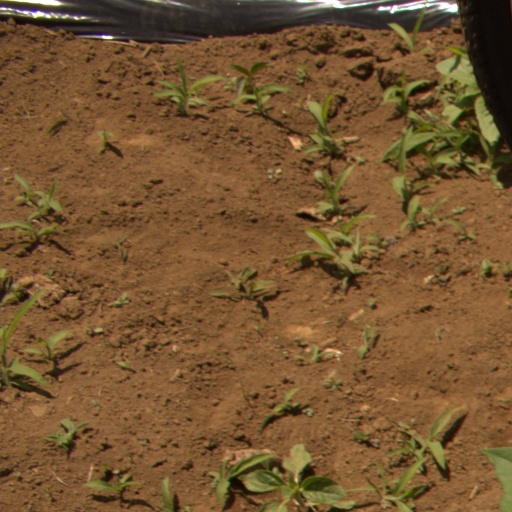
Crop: Jerusalem artichoke